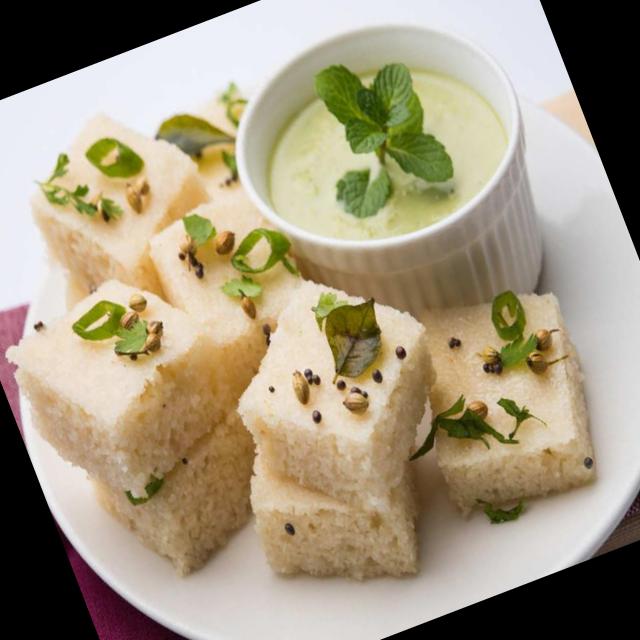
Dish: dhokla